Rambha (actress)

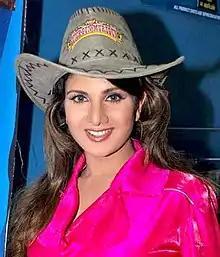
Rambha in 2010

Yeedi Vijayalakshmi (born 5 June 1976), known professionally as Rambha, is an Indian former actress. She was one of the prominent actresses in Indian cinema in the 1990s and early 2000s. In a career spanning almost two decades, Rambha had appeared in more than 100 films across eight languages, predominantly in Telugu and Tamil, in addition to Hindi, Malayalam, and Kannada, along with a few Bengali, Bhojpuri and English films. Rambha made her debut with the Malayalam film "Sargam".